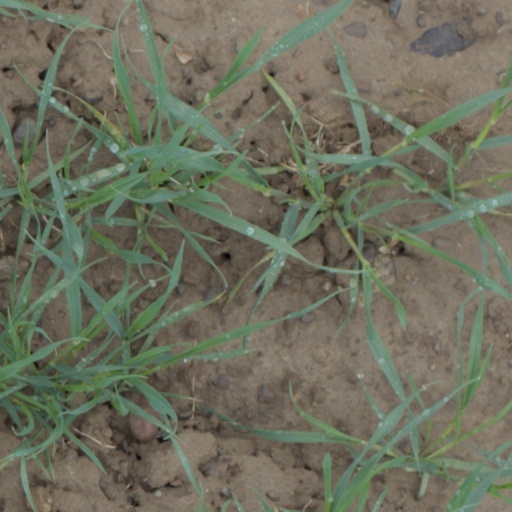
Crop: wheat